Tropical Storm Andres (1997)

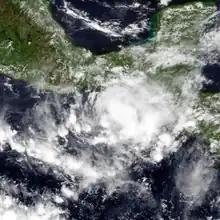
Satellite image of the storm on June 4

Tropical Storm Andres is one of only three tropical cyclones on record to strike El Salvador. The first named storm of the active 1997 Pacific hurricane season, Andres formed on June 1 off the coast of Mexico. It initially moved toward the coast, although a change in steering winds turned the storm toward Mexico and Guatemala. After passing just offshore, Andres again changed direction toward the southeast, gradually weakening in the process. On June 7, it turned toward and hit El Salvador before dissipating. The storm brought rainfall to coastlines along much of its path, destroying some houses and inflicted damage. Two fishermen were reported missing in Nicaragua due to high seas, and there were four deaths in El Salvador.